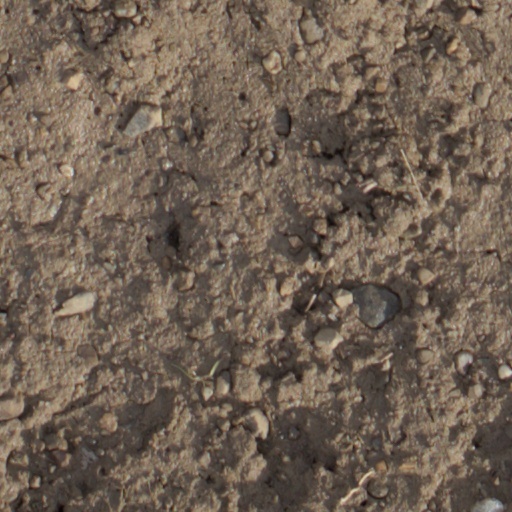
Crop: wheat